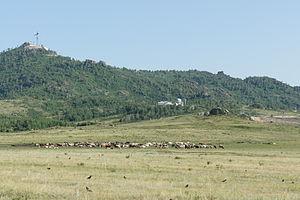
Les monts Kolyvan forment un chaînon de basse montagne de 100 kilomètres de longueur au nord-ouest de l'Altaï situé dans le kraï de l'Altaï en Russie.